British Rail Class 205

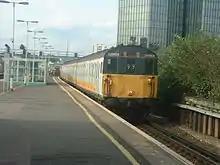
205009 in Connex South Central colours in 2004 at East Croydon prior to preservation.

When Govia won the South Central franchise in 2001, a franchise commitment was to replace all Mark 1 rolling stock by 2005, as it did not meet modern health and safety requirements. Southern ordered "Turbostar" trains of and (later converted to Class 171) from 2003 onwards to replace the Class 205s. The final units, numbers 205001/009/033 were withdrawn in mid-December 2004.